Oldsmobile Cutlass Ciera

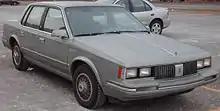
1984 Oldsmobile Cutlass Ciera Brougham sedan

Production began September 28, 1981, at Doraville Assembly in Georgia for the 1982 model year. In 1984, the Cutlass Cruiser station wagon model moved to the Cutlass Ciera's platform; previously, the nameplate used the rear wheel drive G-body. The Cutlass Ciera came in three trim levels: the base, LS, and Brougham.